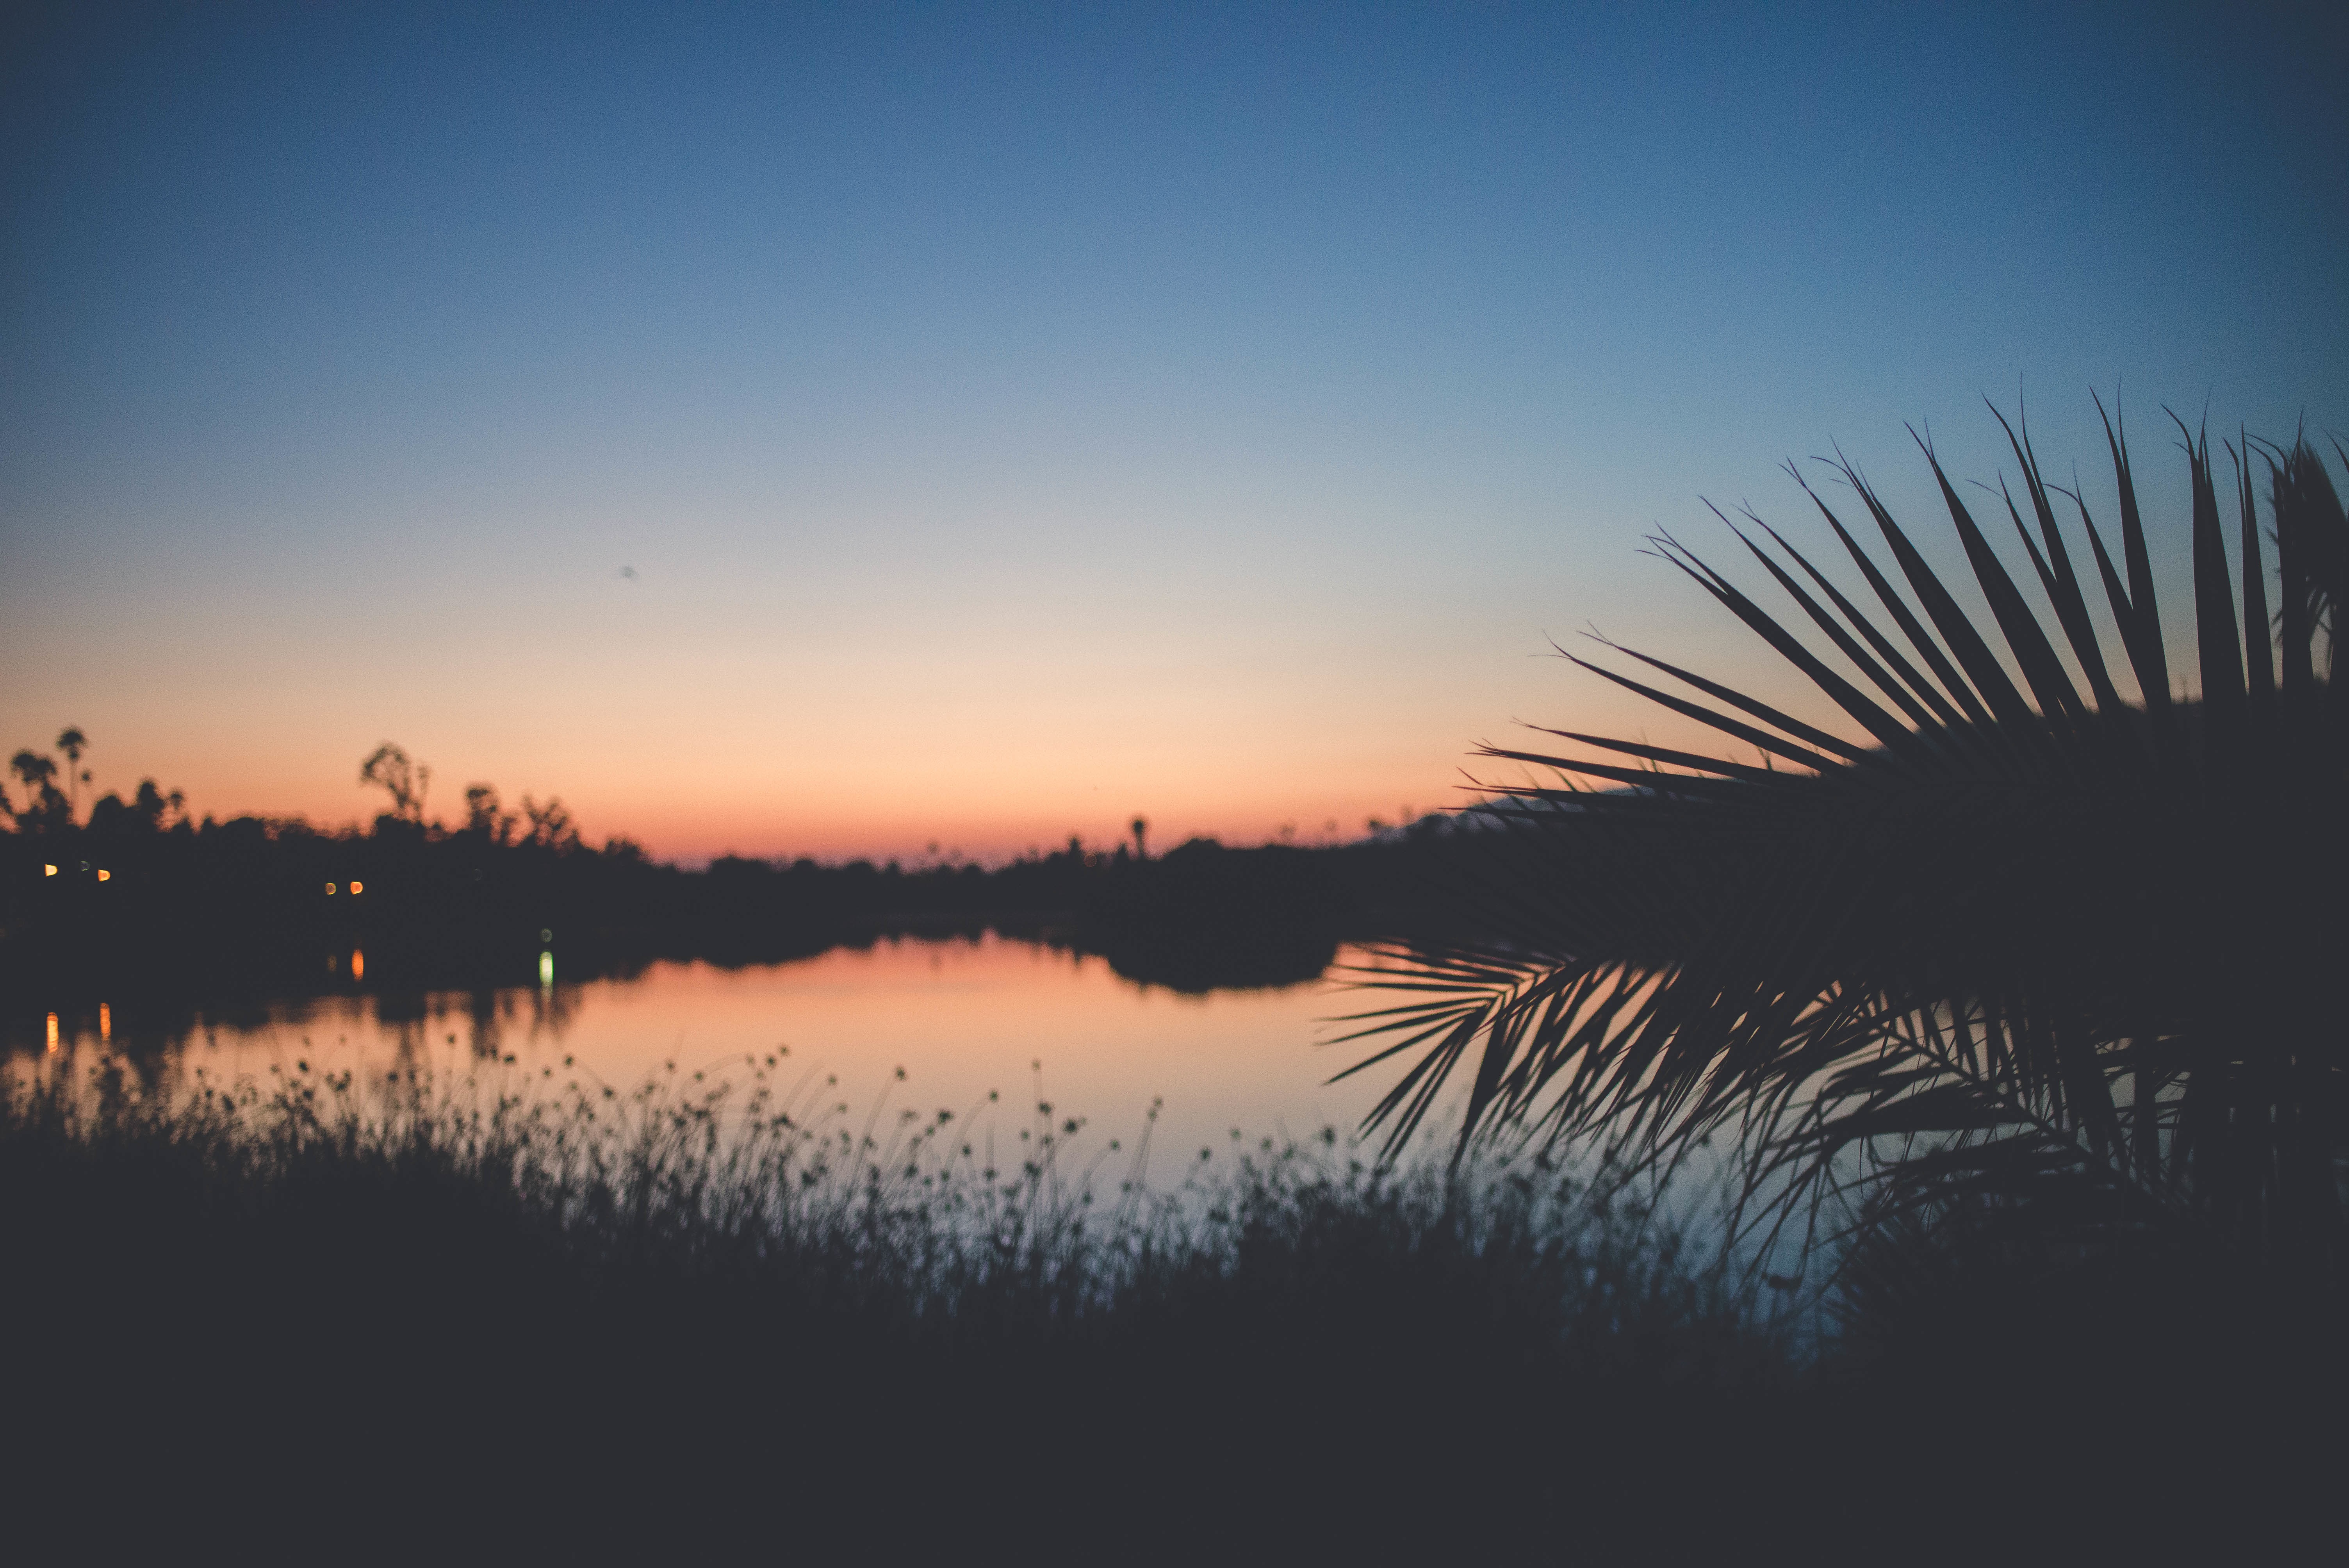
tree, nature, horizon, cloud, sky, sunrise, sunset, sunlight, morning, dawn, atmosphere, dusk, evening, reflection, atmospheric phenomenon